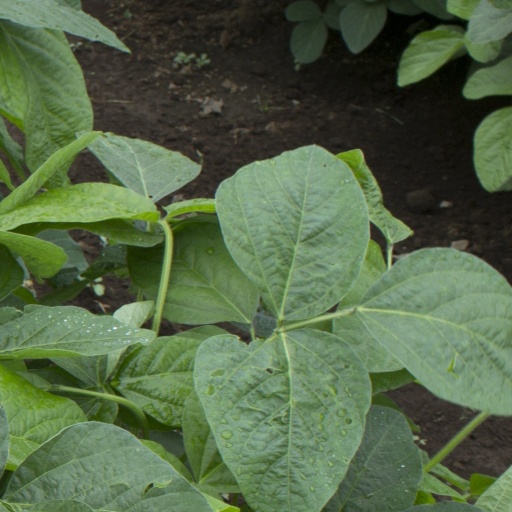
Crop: soybean